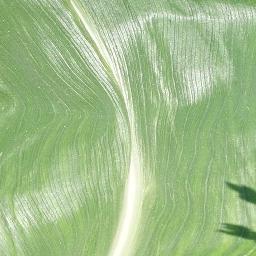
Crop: corn
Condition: (maize)_healthy